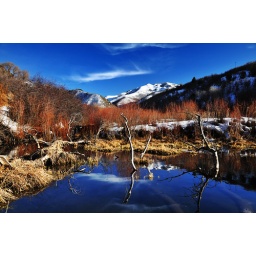
southfork mountain in water 3